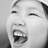
Emotion: happy